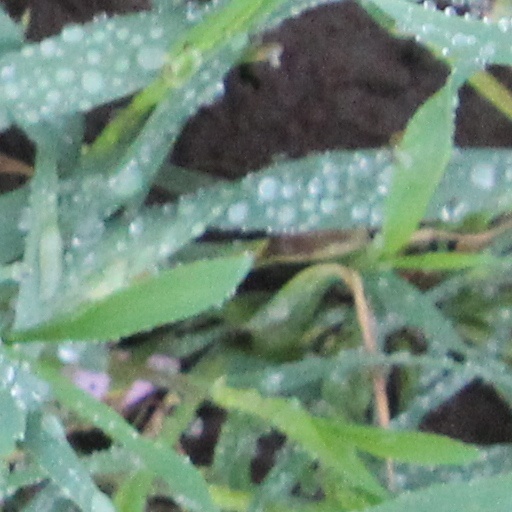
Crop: wheat